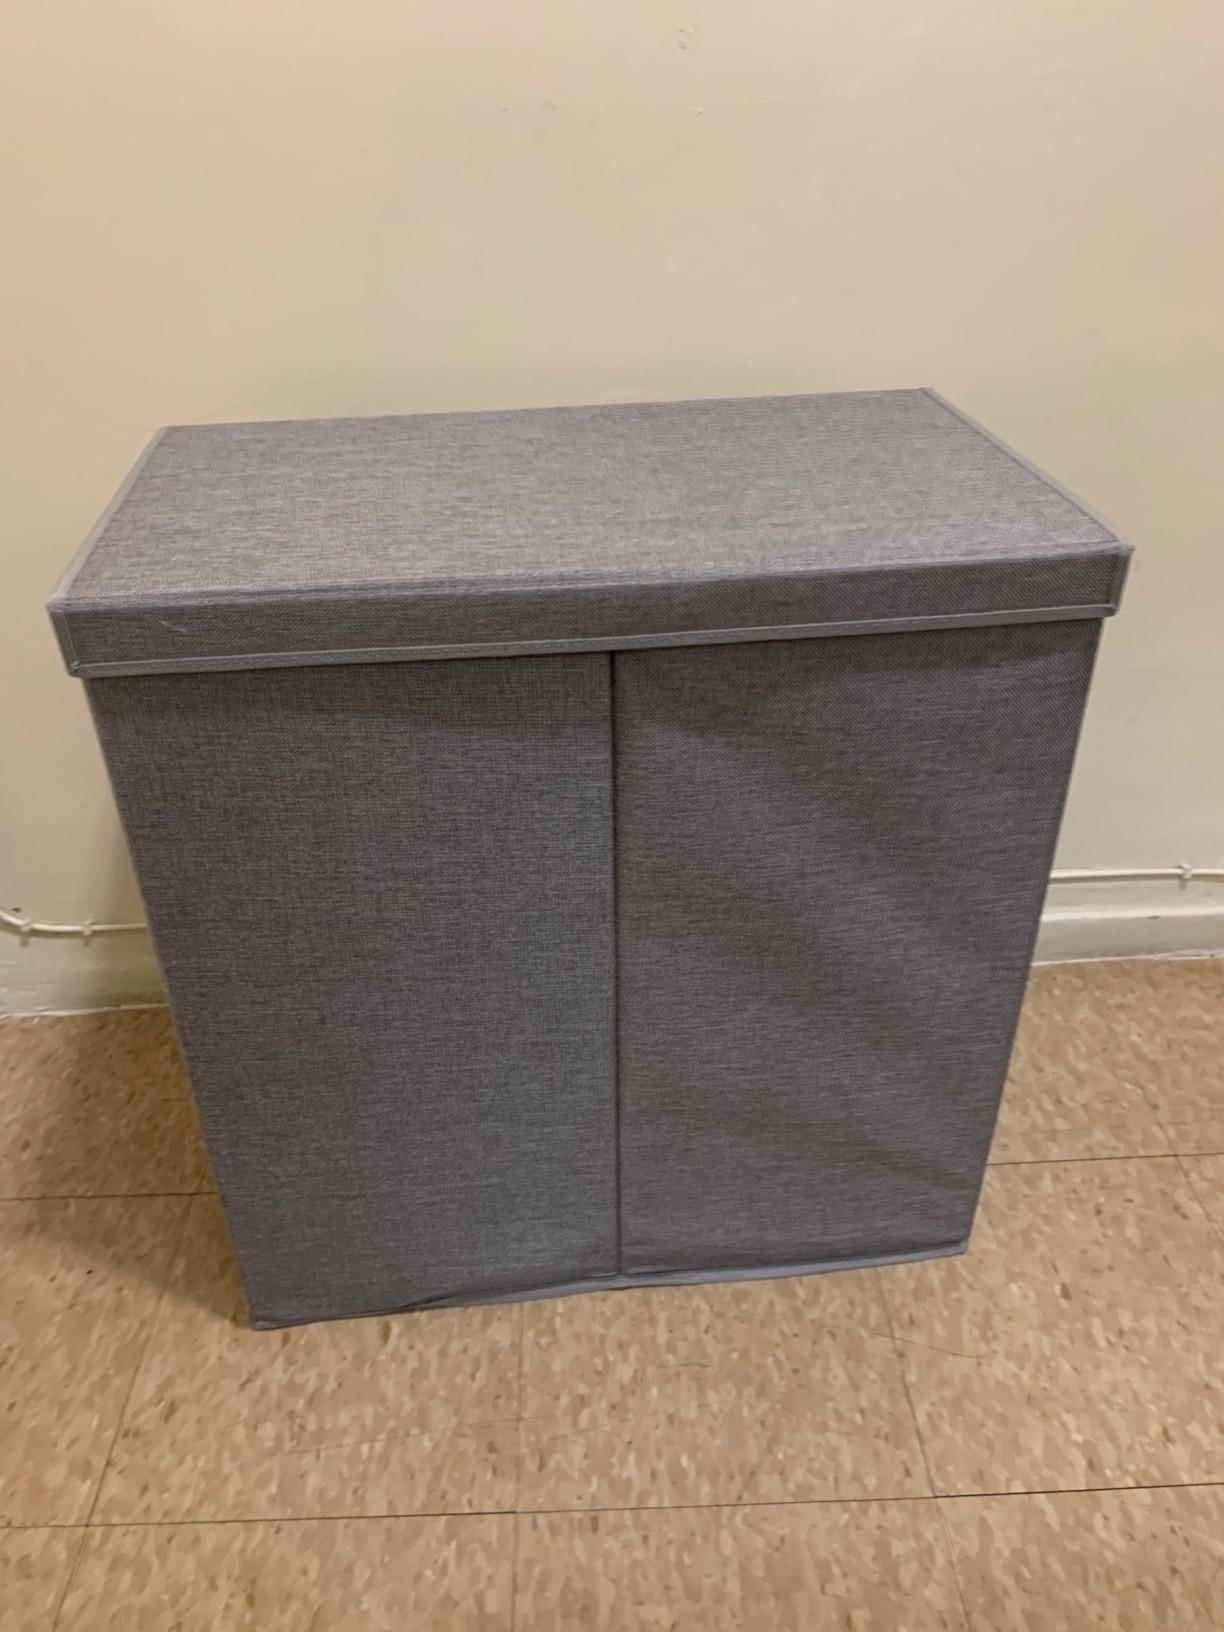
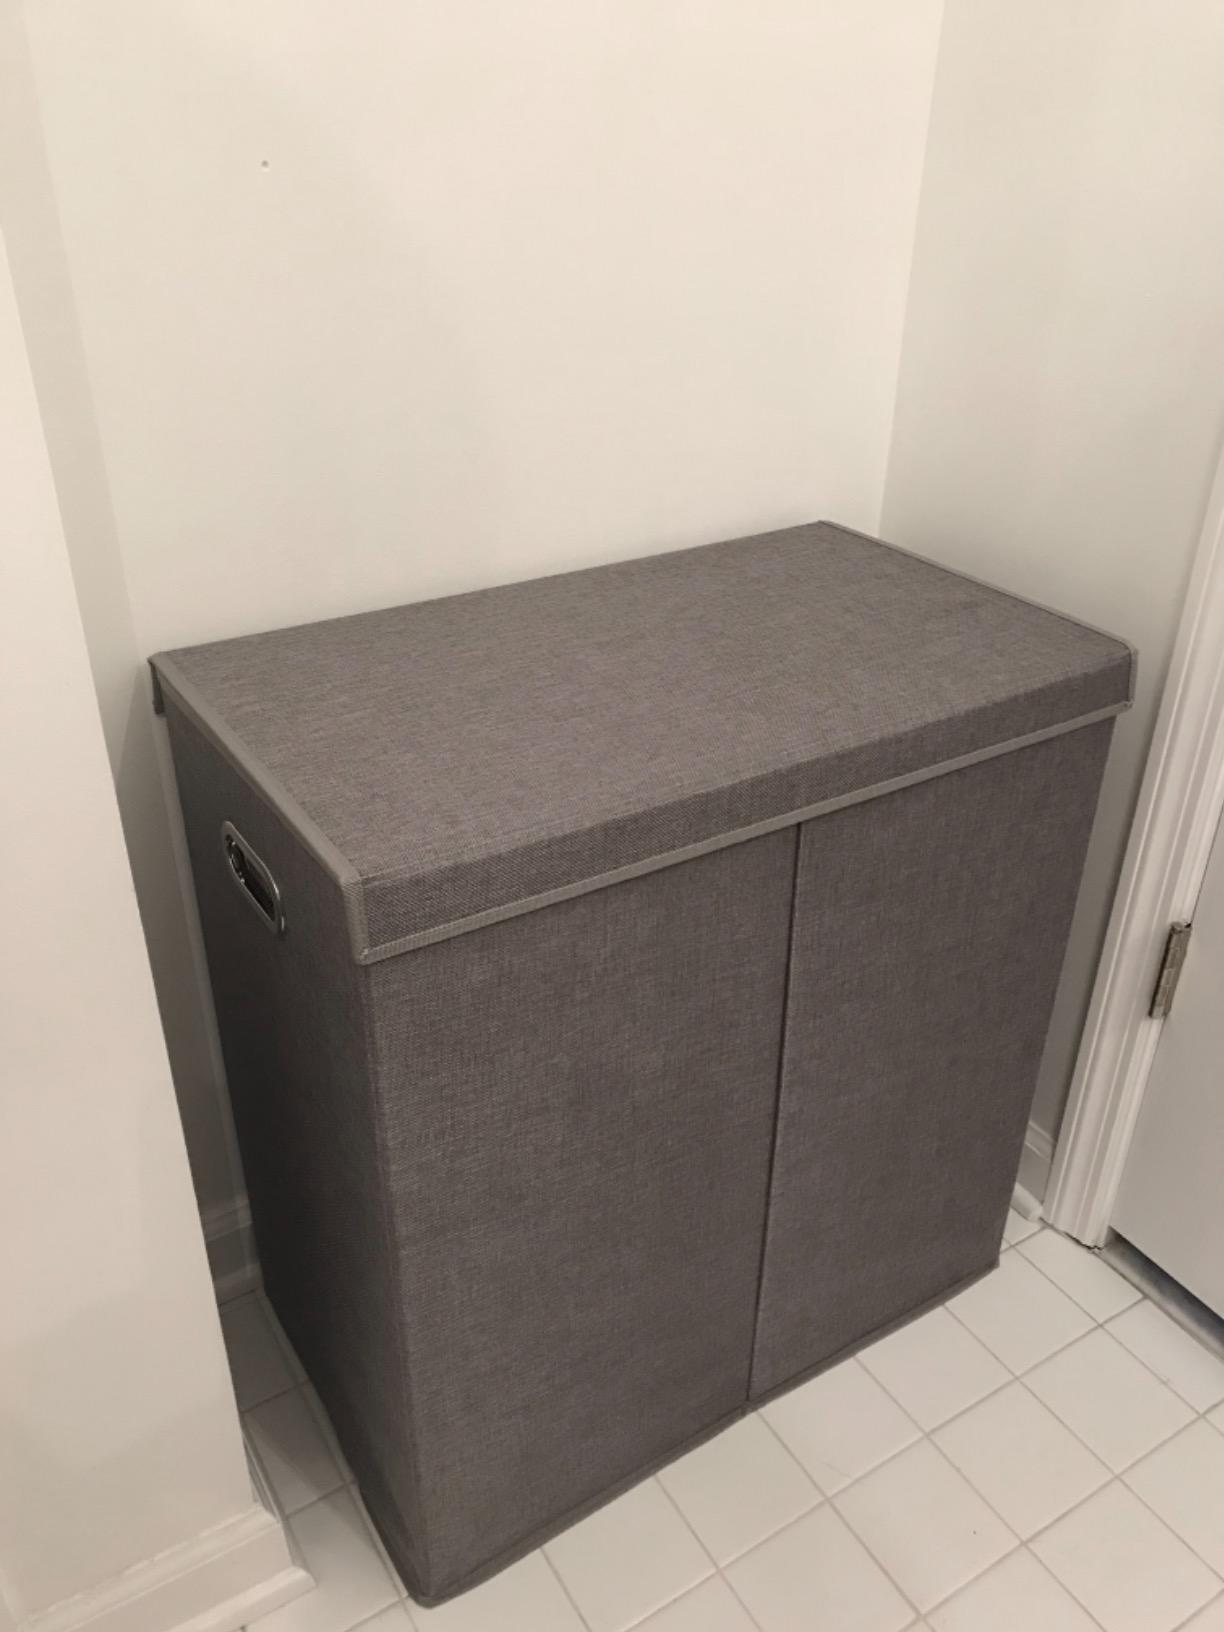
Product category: items_hamper
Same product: yes